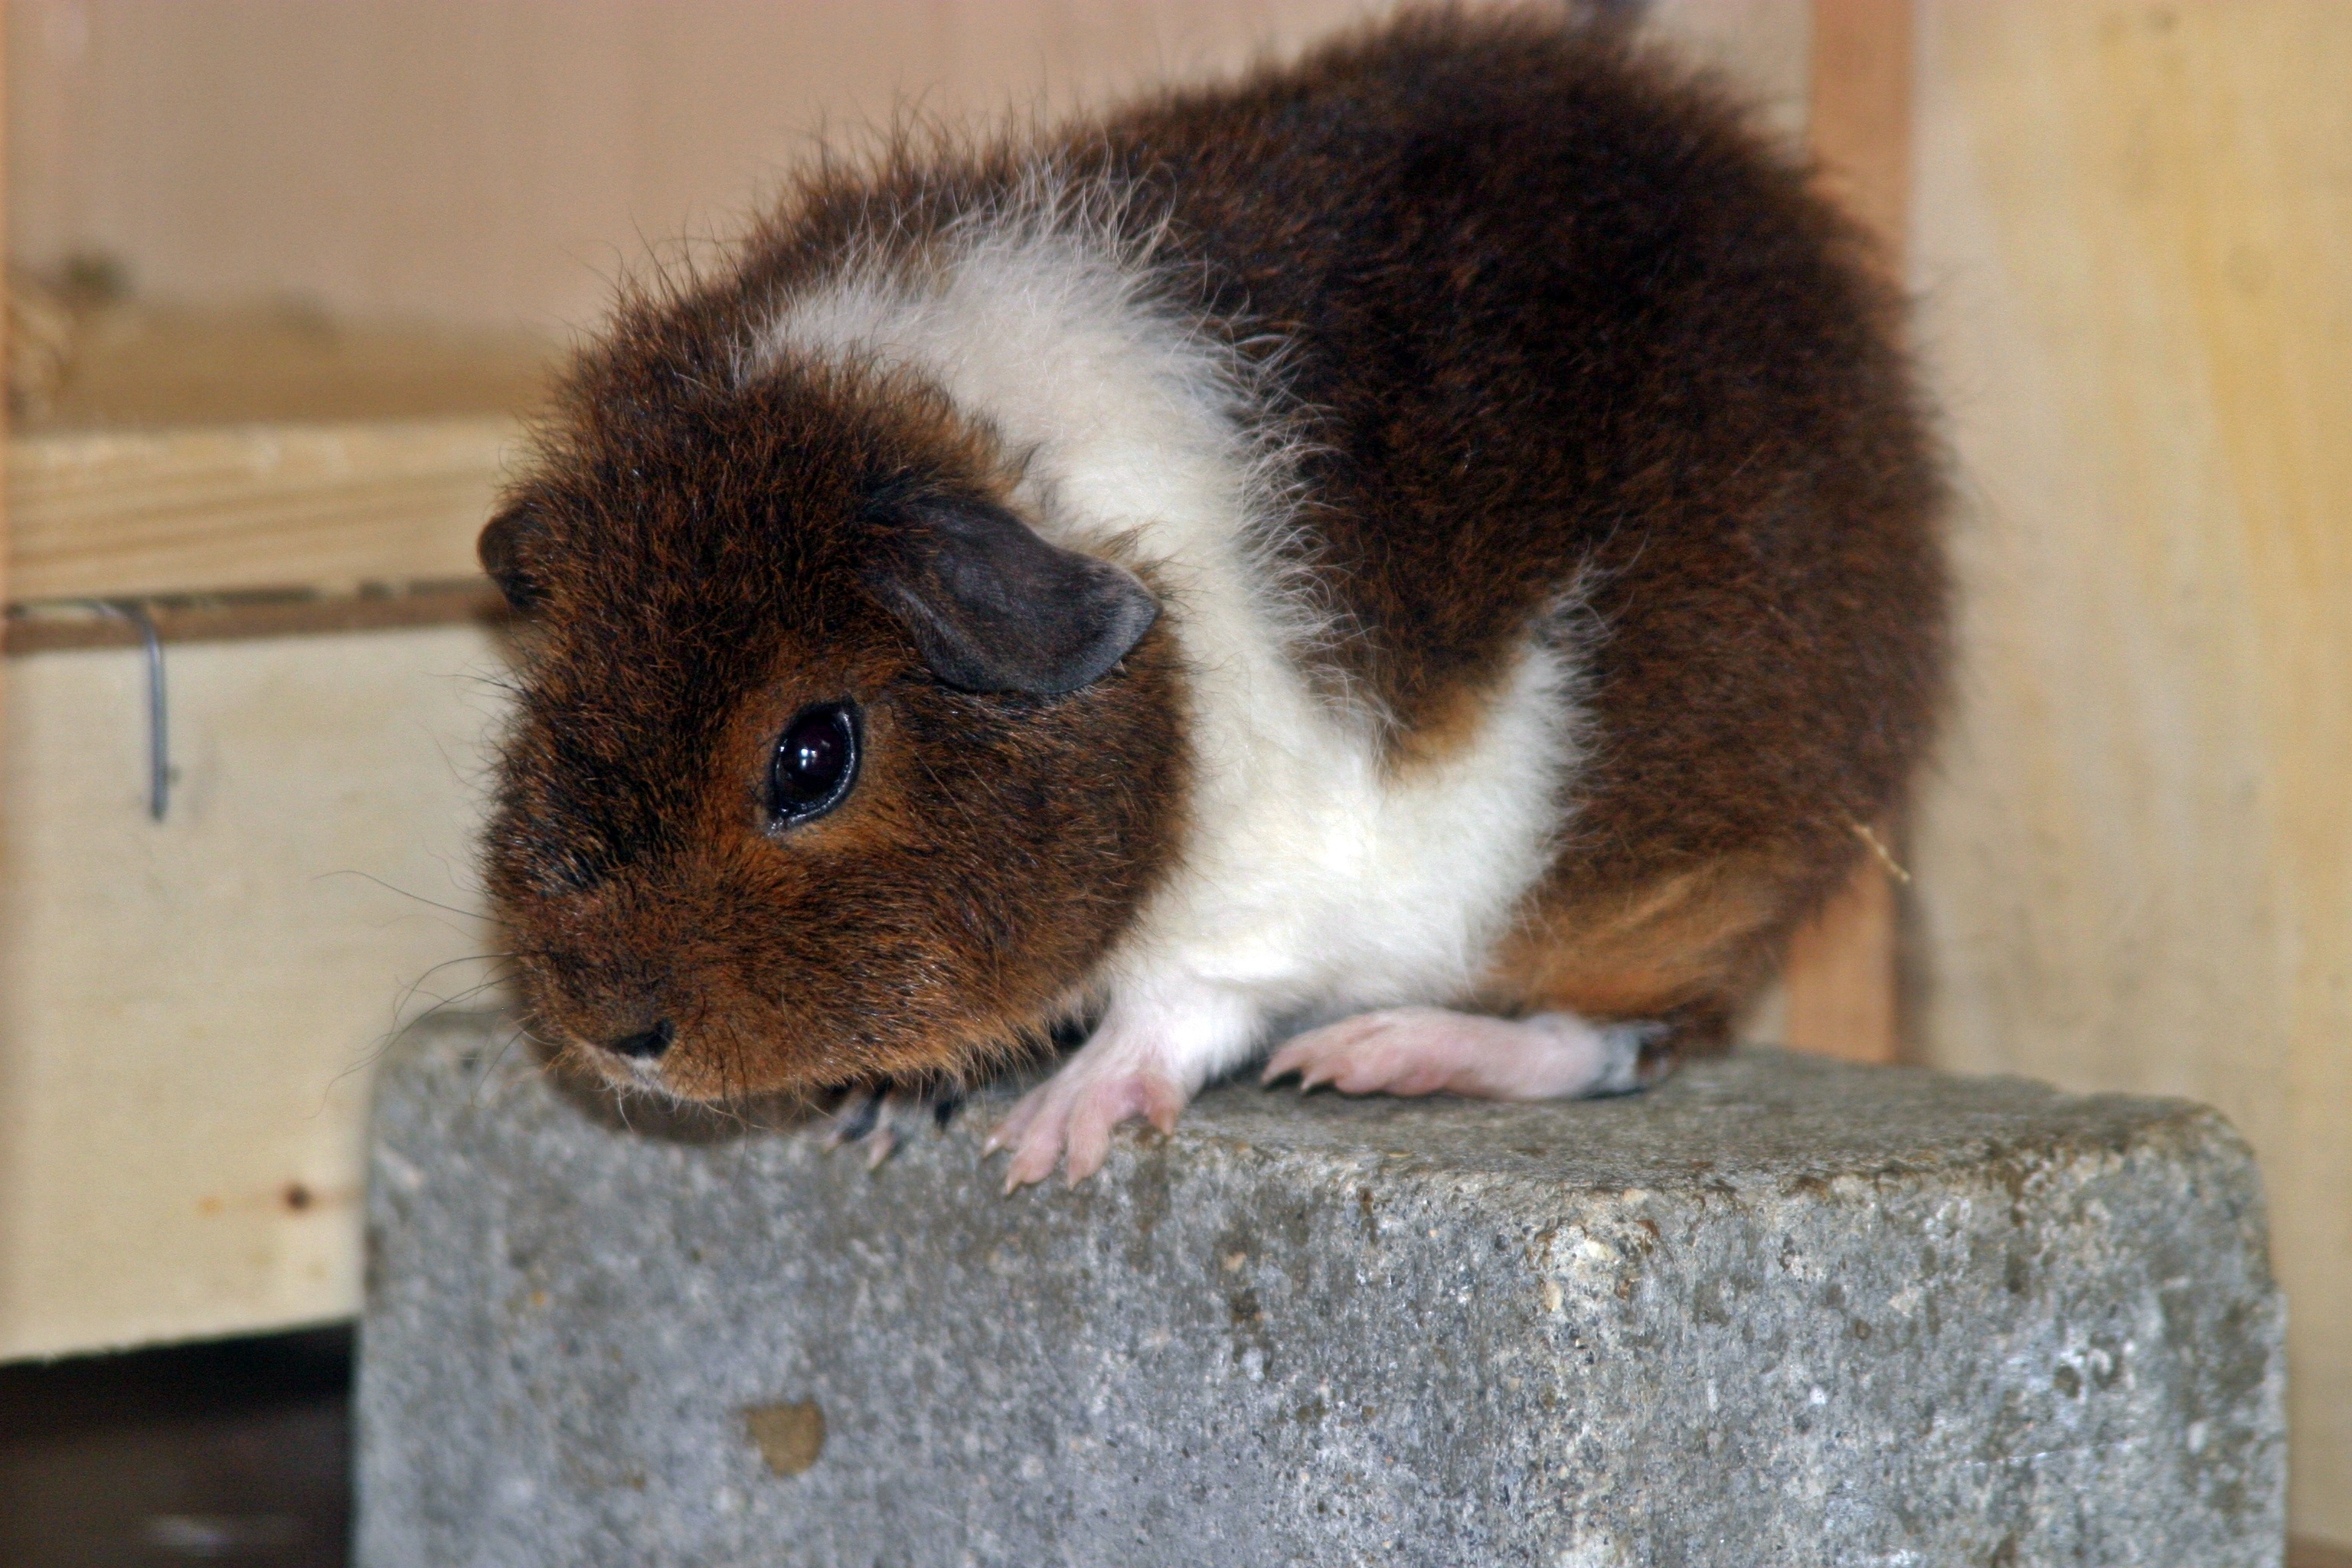
pet, young, fluffy, mammal, rodent, fauna, rabbit, guinea pig, whiskers, vertebrate, gerbil, domestic rabbit, rex guinea pig, goldagouti white